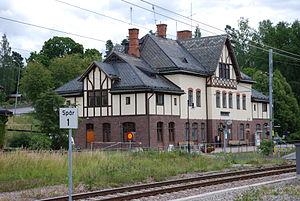
Ängelsberg est une localité de la commune de Fagersta, dans le comté de Västmanland en Suède. Elle est située sur les rives du lac Åmänningen et le long de la ligne de chemin de fer Bergslagspendeln.
Les forges d'Engelsberg sont un ensemble de fonderie et de forge, ainsi que divers bâtiments associés, situé près du village d'Ängelsberg, dans la région minière du Bergslagen en Suède.